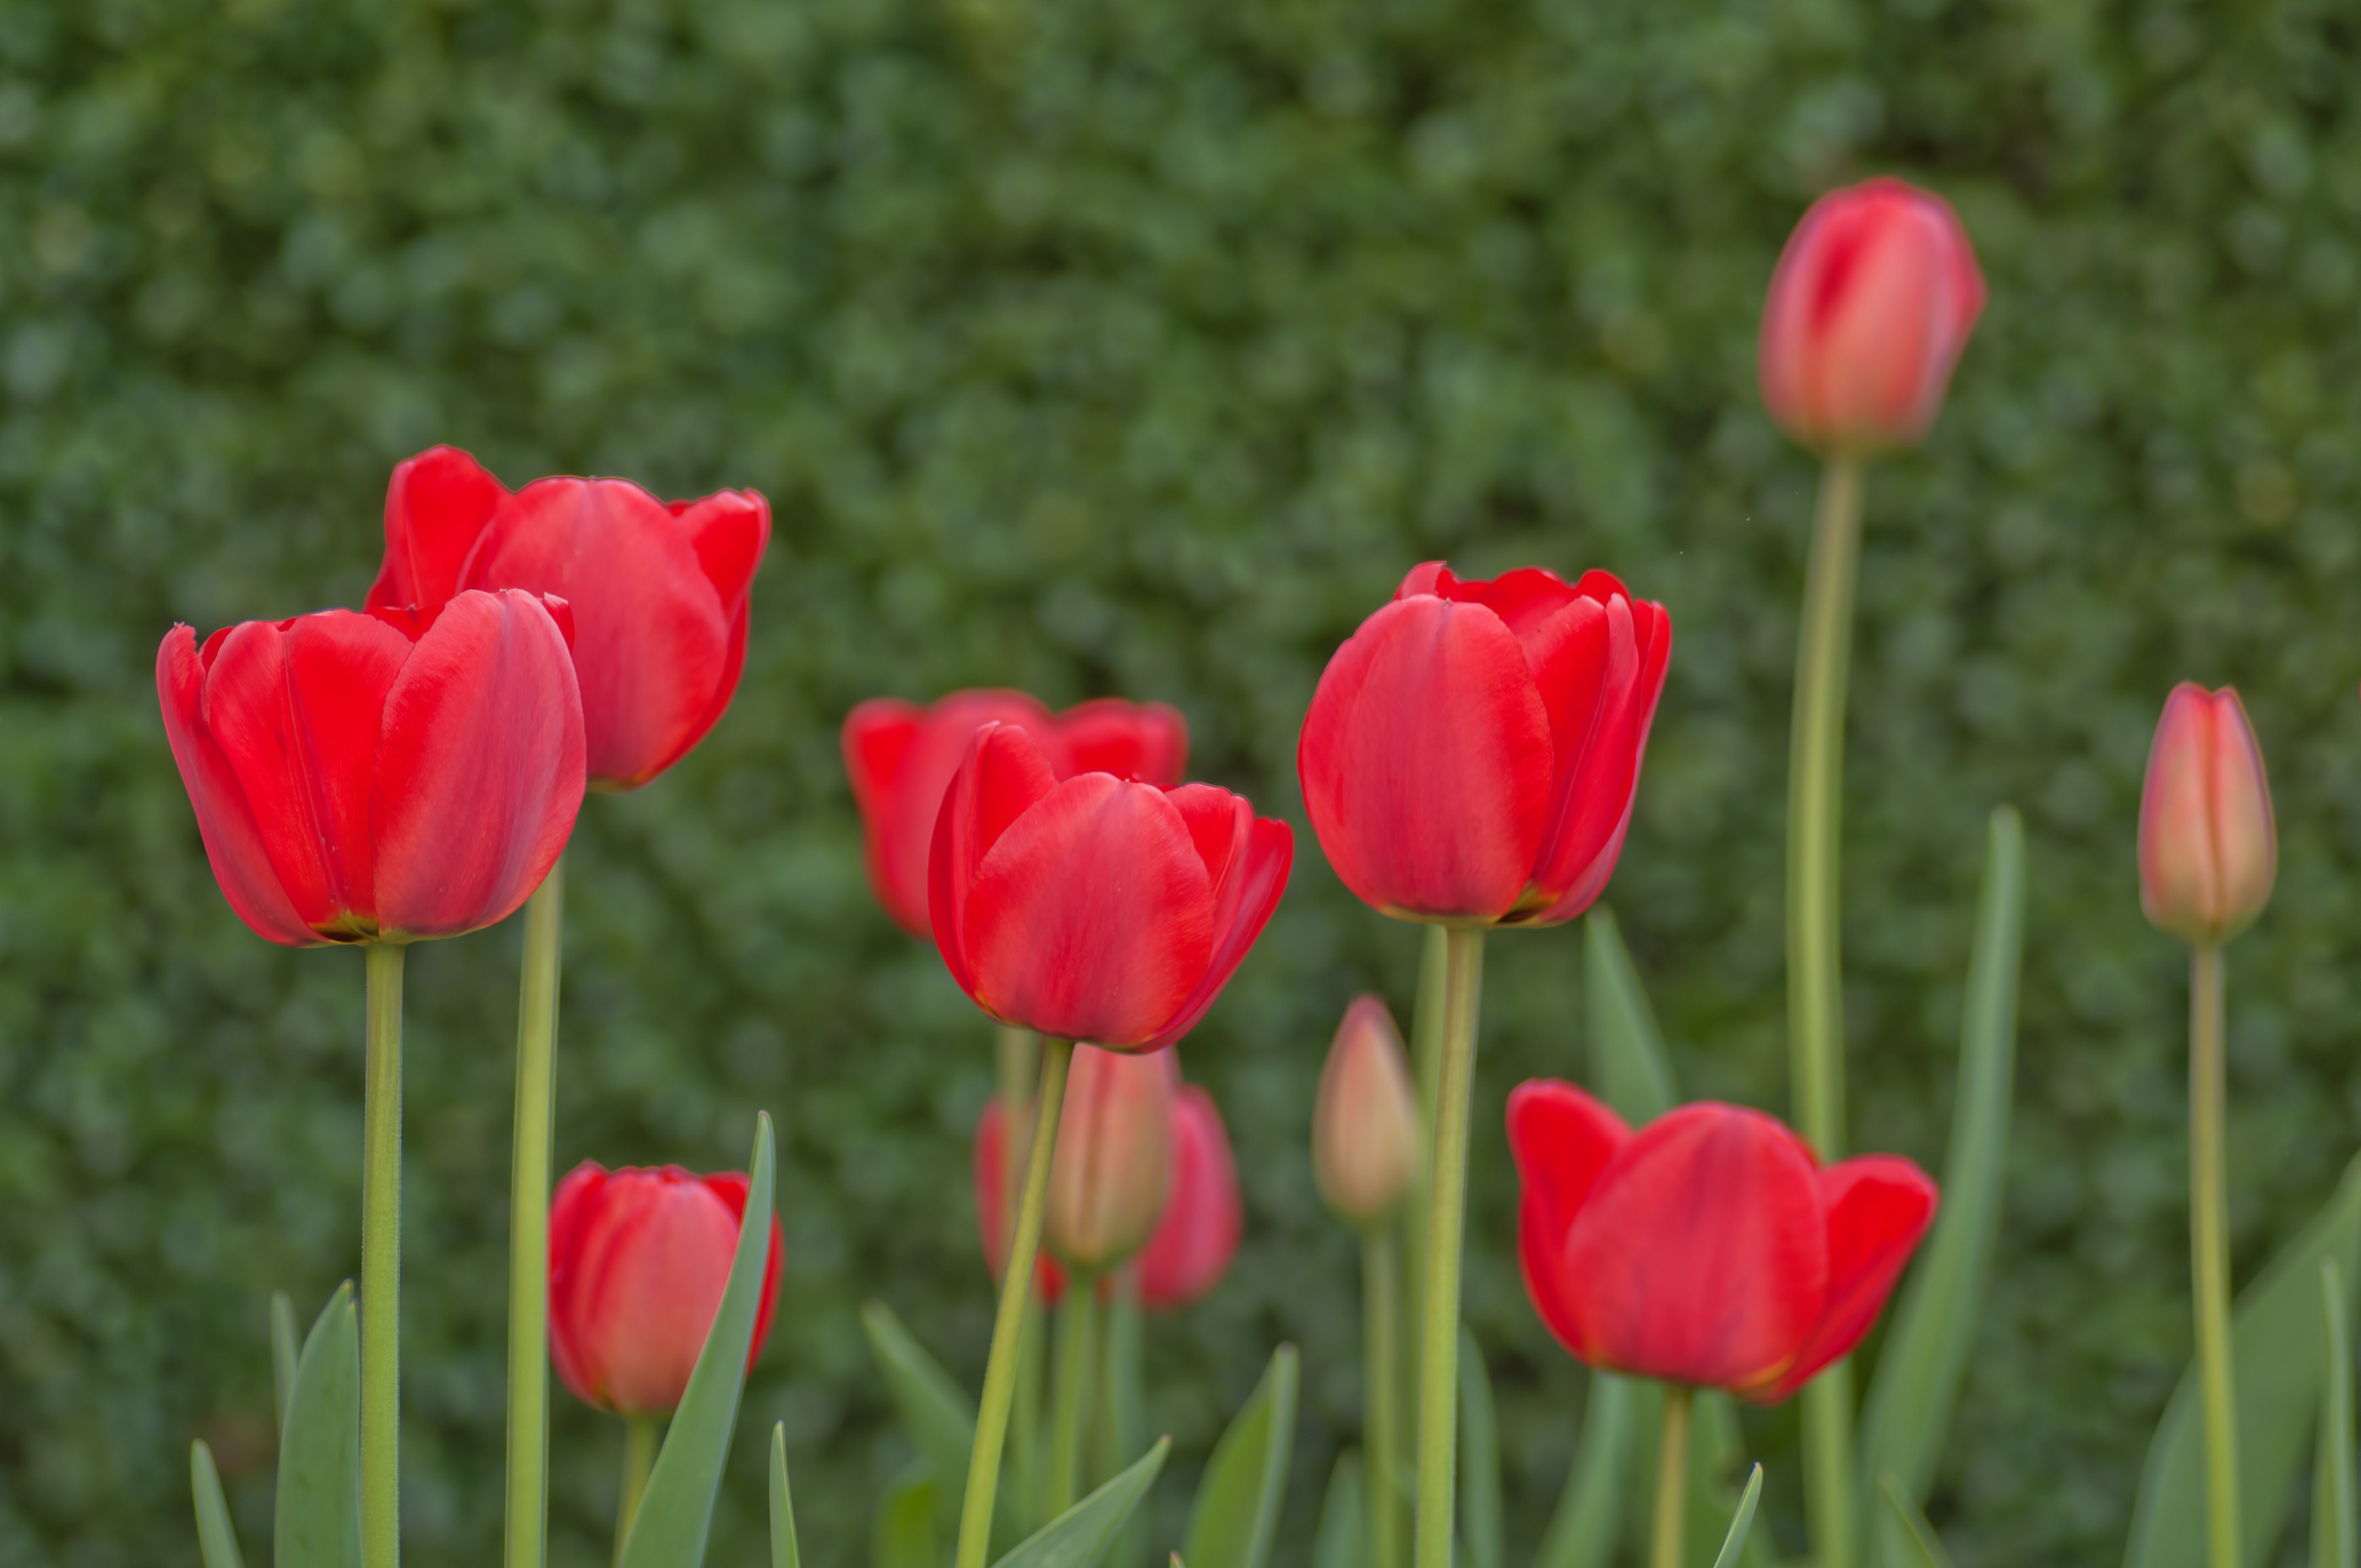
nature, plant, field, flower, petal, tulip, macro, flowering plant, lily family, plant stem, land plant